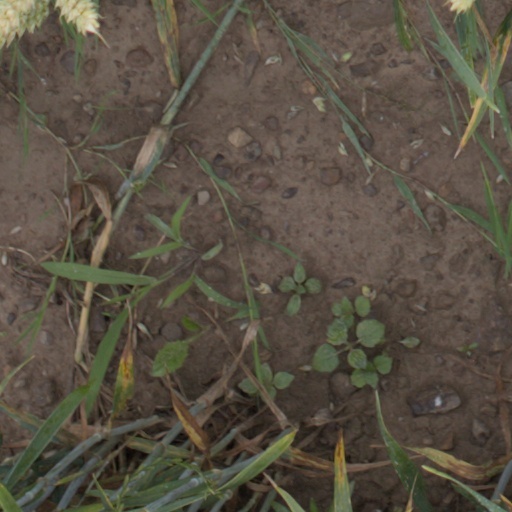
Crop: wheat